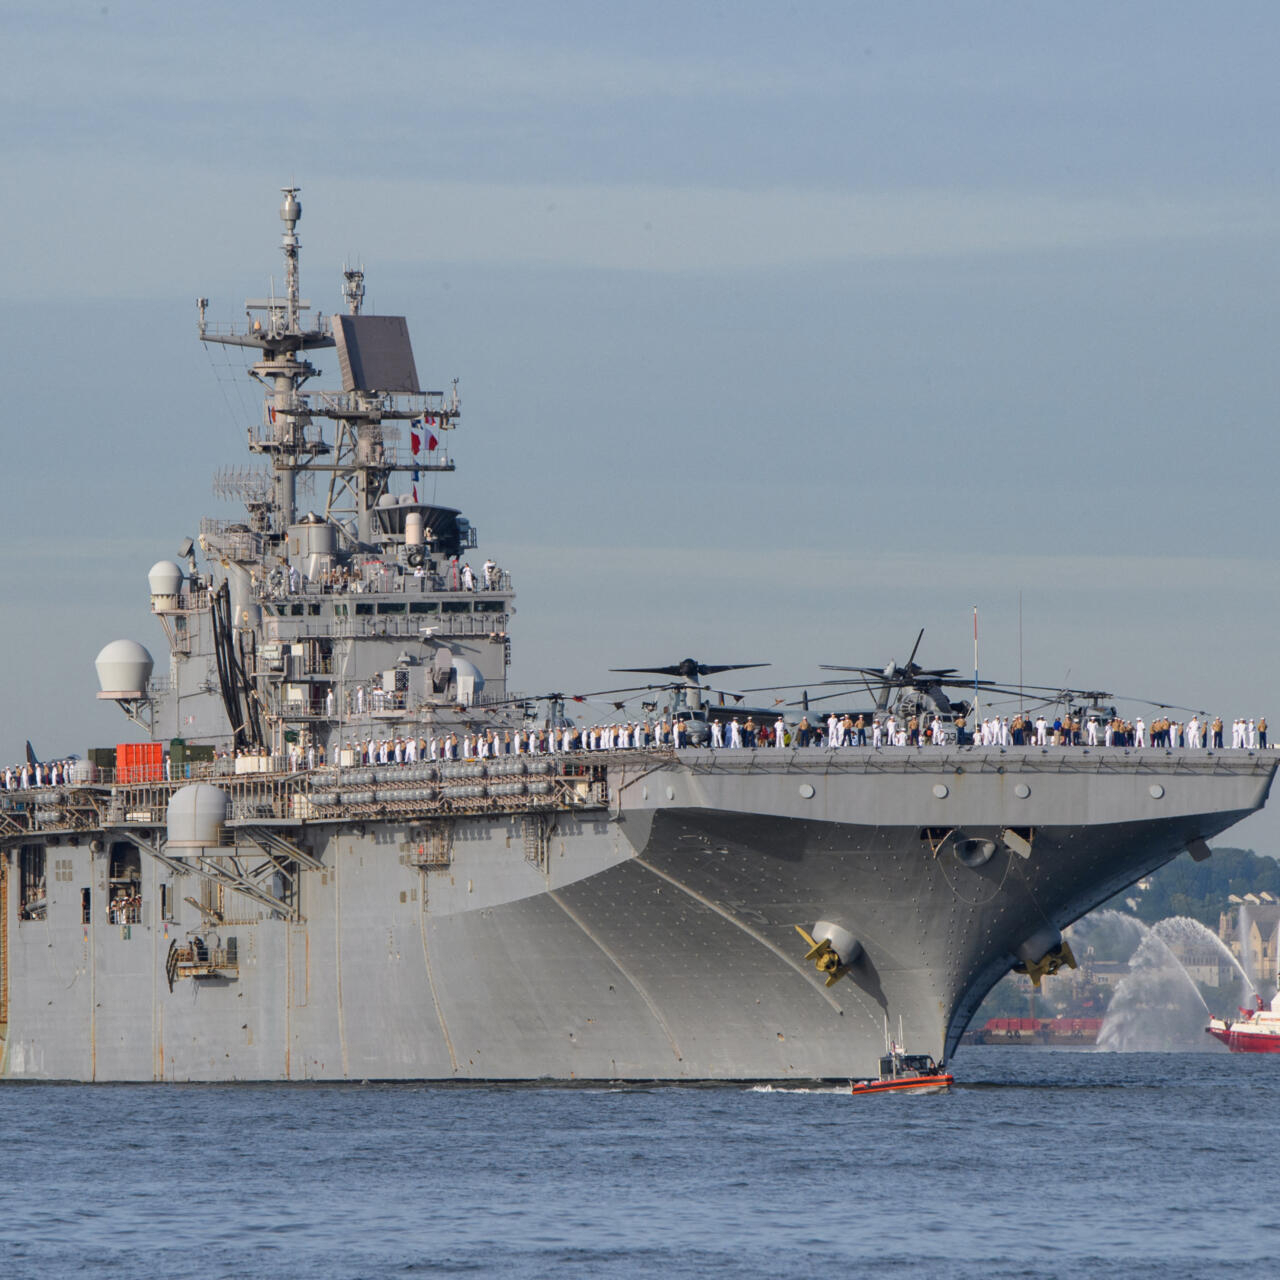
Vehicle type: Ships